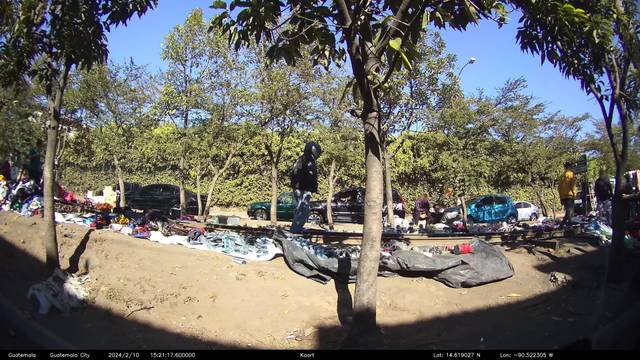
Region: Guatemala
Coordinates: 14.619, -90.522